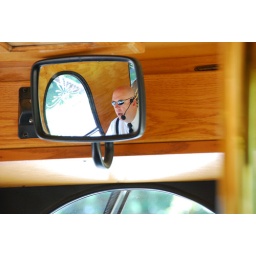
Tour bus driver in the mirror